Robert Emmiyan

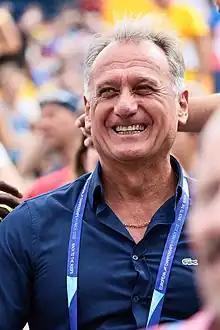
Robert Emmiyan in 2022

Robert Emmiyan (born 15 February 1965) is a retired long jumper who represented the USSR and Armenia. He is the fourth best long jumper in history. His personal best jump of 8.86 metres, which he achieved in Tsaghkadzor in May 1987, is the current European record.